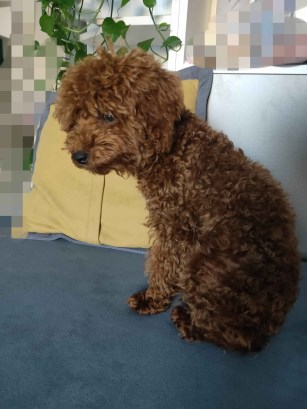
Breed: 7449-n000128-teddy